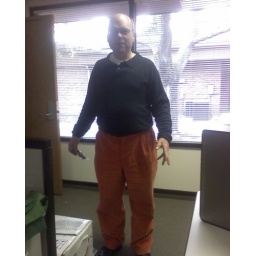
David in orange pants